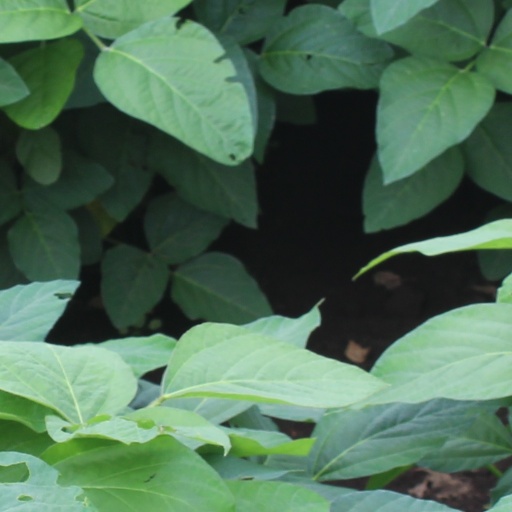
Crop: soybean